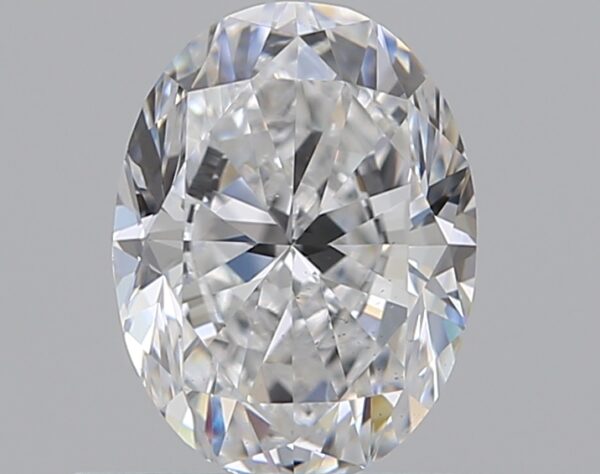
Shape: oval
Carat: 0.7
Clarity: VS2
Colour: D
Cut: VG
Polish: EX
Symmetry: VG
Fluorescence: N
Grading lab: GIA
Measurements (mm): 6.49 x 4.87 x 3.1